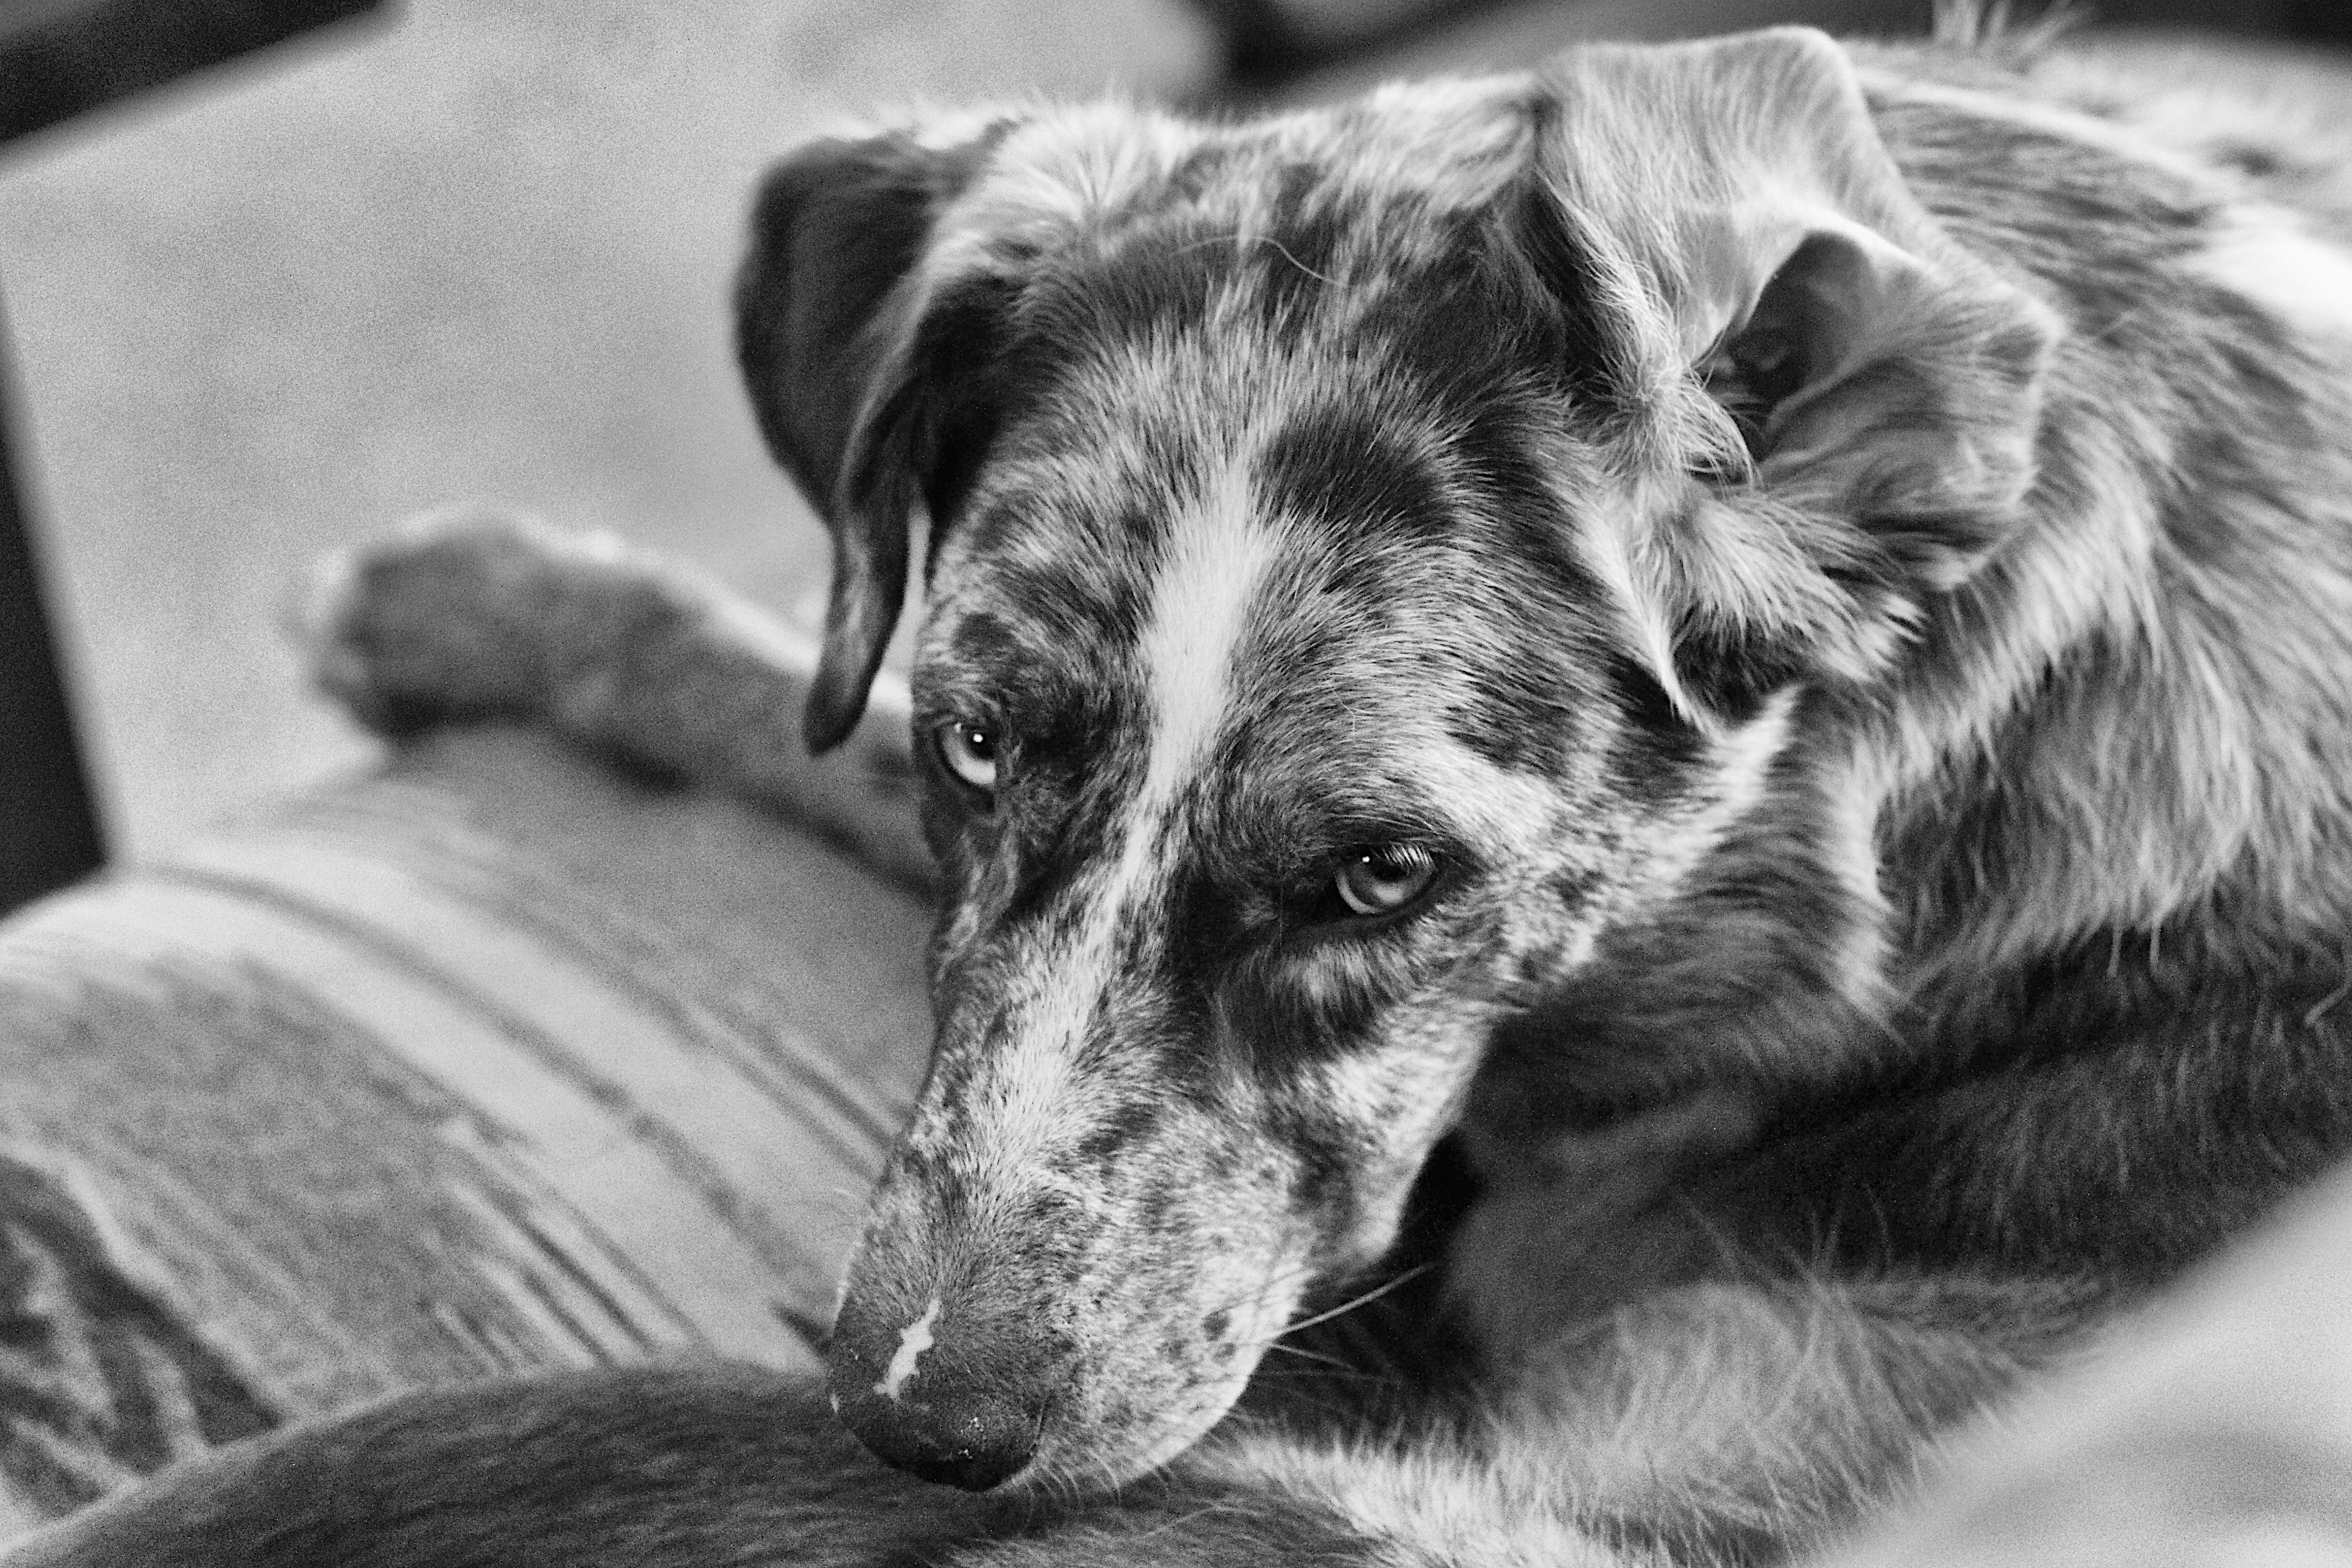
black and white, dog, mammal, black, monochrome, hound, close up, bw, vertebrate, felix, monochrome photography, street dog, dog like mammal, animal sports